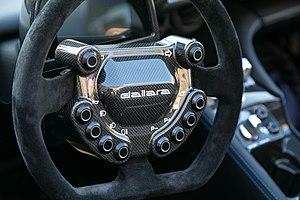
La Dallara Stradale est une voiture de sport fabriquée par le constructeur automobile italien Dallara. La Stradale est la première voiture de route fabriquée par la société, les principaux produits de la société étant le développement de châssis pour d'autres constructeurs automobiles ainsi que le développement et la construction de voitures de course. Dans sa forme de base la Stradale est une barquette sans portes convertible en styles de carrosserie berlinette, roadster et targa après l'installation de pièces interchangeables.